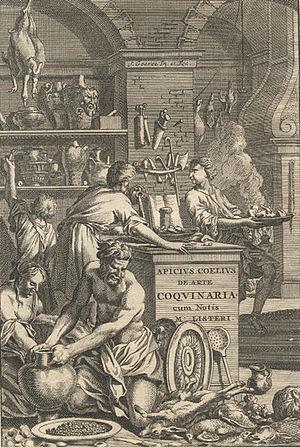
Marcus Gavius Apicius est une figure de la haute société romaine, dont l'existence est signalée sous les règnes des empereurs Auguste et Tibère. Sa naissance est située approximativement en 25 av. J.-C. et son décès aux alentours de 37 apr. J.-C. C'était un millionnaire amateur de plaisirs, qui dépensait sans compter pour s'en procurer, et qui finit par se suicider quand sa fortune s'en trouva compromise. Son luxe et son raffinement devinrent vite proverbiaux et fournirent chez les Romains, soit des anecdotes de gastronomes, soit l'exemple même de la corruption des mœurs pour les moralistes austères.